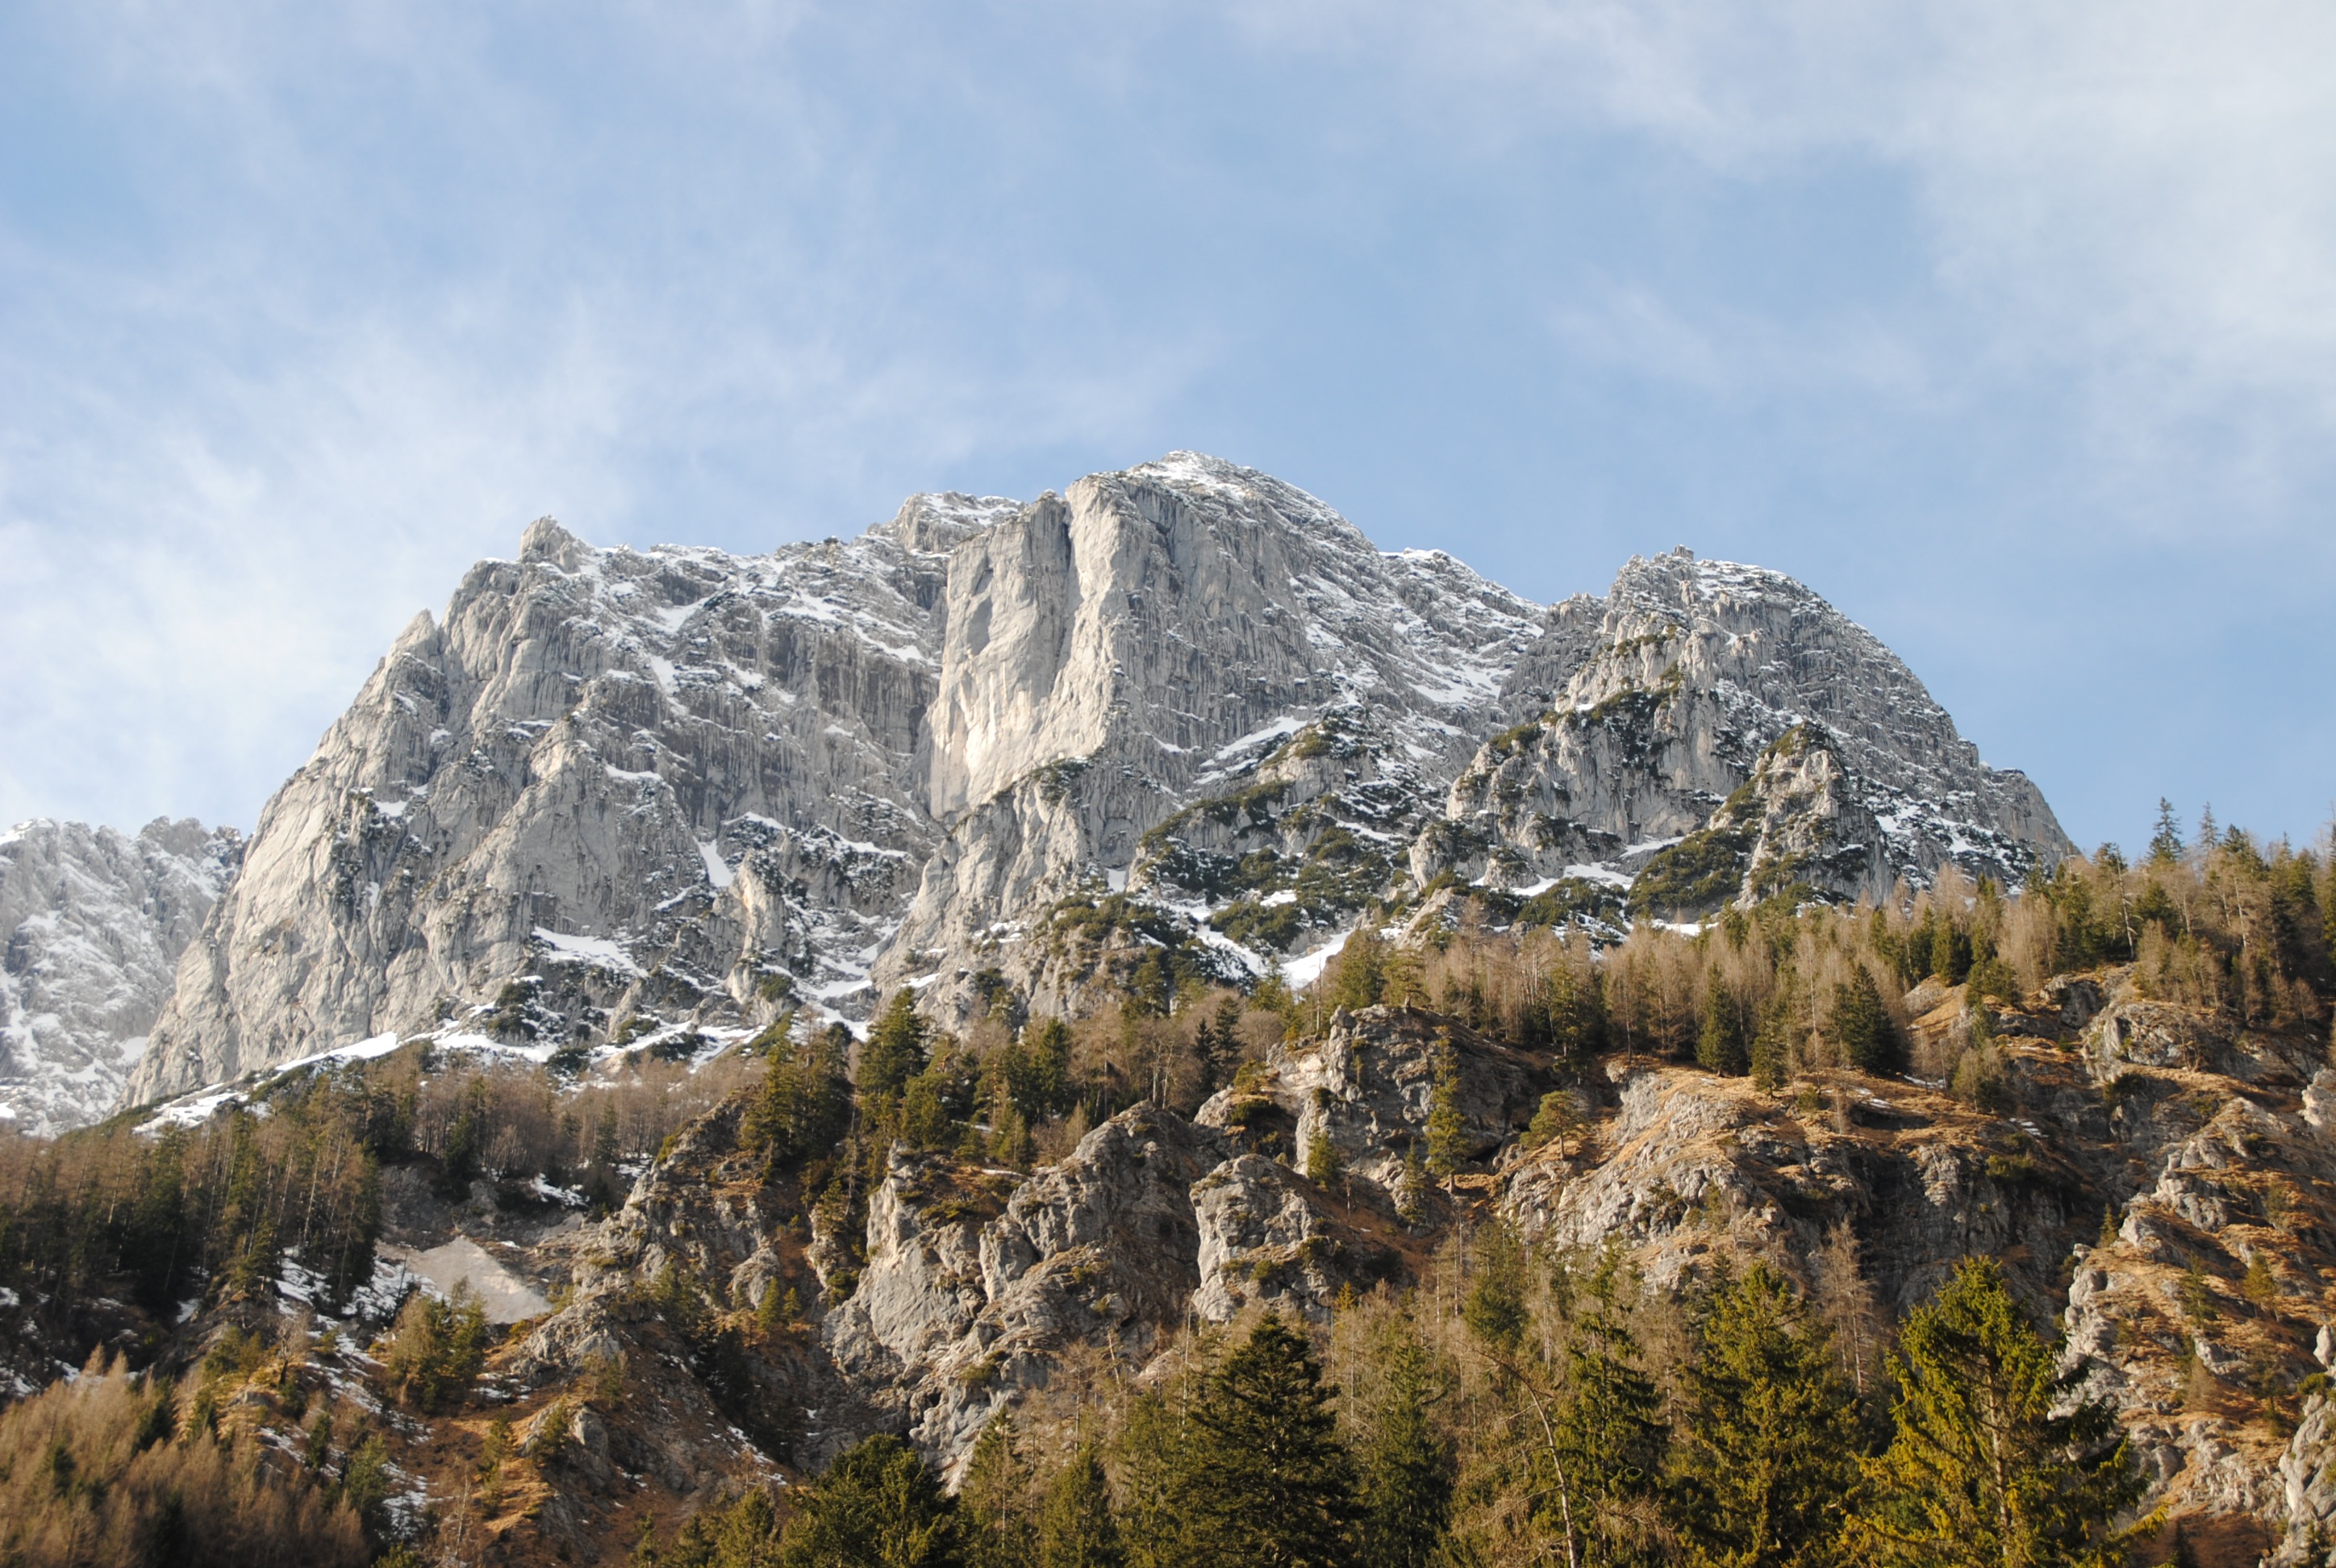
landscape, tree, nature, rock, wilderness, walking, mountain, snow, winter, adventure, mountain range, ridge, summit, geology, alps, plateau, fell, berchtesgaden, landform, upper bavaria, mountain pass, bavarian alps, geographical feature, mountainous landforms